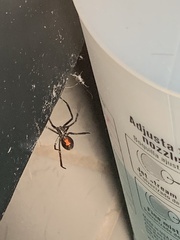
Species: Lactrodectus_hesperus